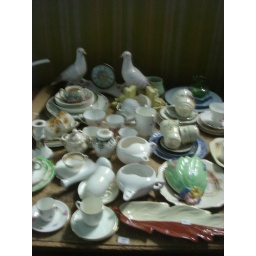
cups plus lovely childrens bookends in yellow